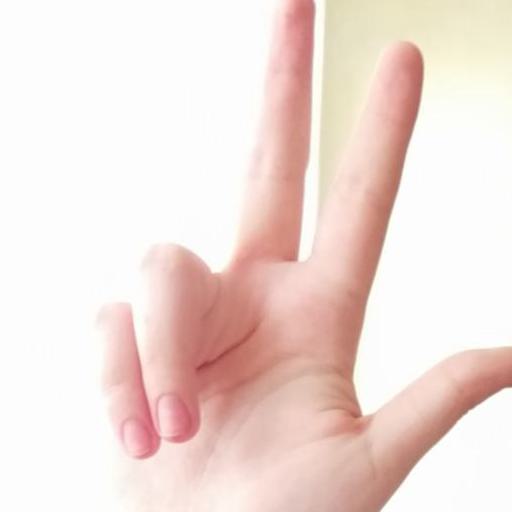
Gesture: three2